Super Cassette Vision

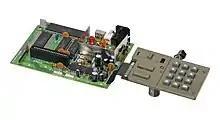
The motherboard and keypad of the Super Cassette Vision.

The Super Cassette Vision was released in 1984 with a price of ¥14,800, featuring an 8-bit processor and better performance more in line with its competitors. It was later released in France by ITMC under the "Yeno" brand. At least sixteen games were brought over from Japan for a European release.